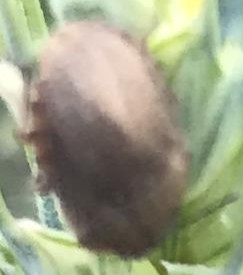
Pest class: occasional_pest